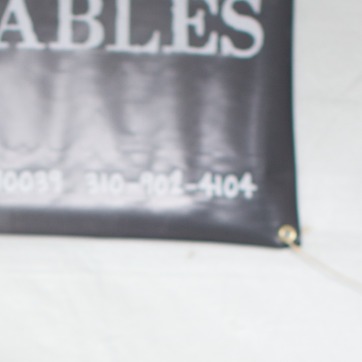
Material: plastic